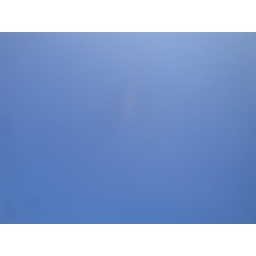
The color of the sky in the morning before our beach day. Perfect.